Marija Rima Tūbelytė-Kuhlmann

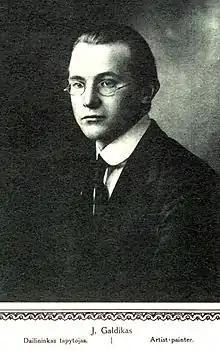
Adomas Galdikas

Married and a mother, Tūbelytė pushed painting aside for a while. However, in 1955, she tried to return to work again. Her painting was encouraged by friends, first of all Danutė Jasaitytė, a childhood friend who had married the son of the French avant-garde artist Francis Picabia. Jasaitytė promised to bring the artist Adomas Galdikas, who had emigrated to the U.S., to review her paintings. Galdikas liked the still imperfect pictures of Marija. Especially her flowers. He told her: "Landscapes like these can be painted by others, but flowers like these are very rare. This is already very, very rare. There was such straightforwardness, such simplicity, they repeated." Then he took off his thick glasses, pulled me by the hand, and exclaimed, "What a miracle that Juozas Tūbelis' daughter began painting!"